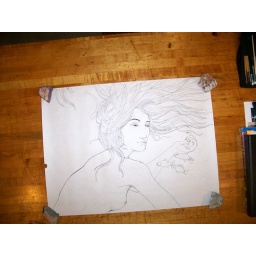
swimmin in a fish bowl